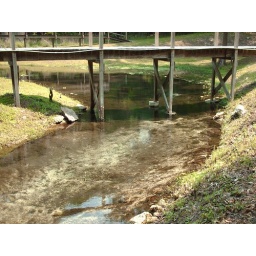
water under the bridge